D.C. United

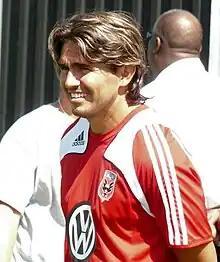
A Hispanic soccer player with shiny brown hair smiles and faces left. He is wearing a red jersey with white and black details and a VW logo.

The D.C. United Academy is the youth and development program for D.C. United. The program consists of the affiliate (formerly reserve) team Loudoun United FC as well as the academy (U-15, U-16 and U-17) and Pre-Academy teams (U-14, U-13). The academy and Pre-Academy teams play in MLS Next.